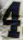
Number: 4